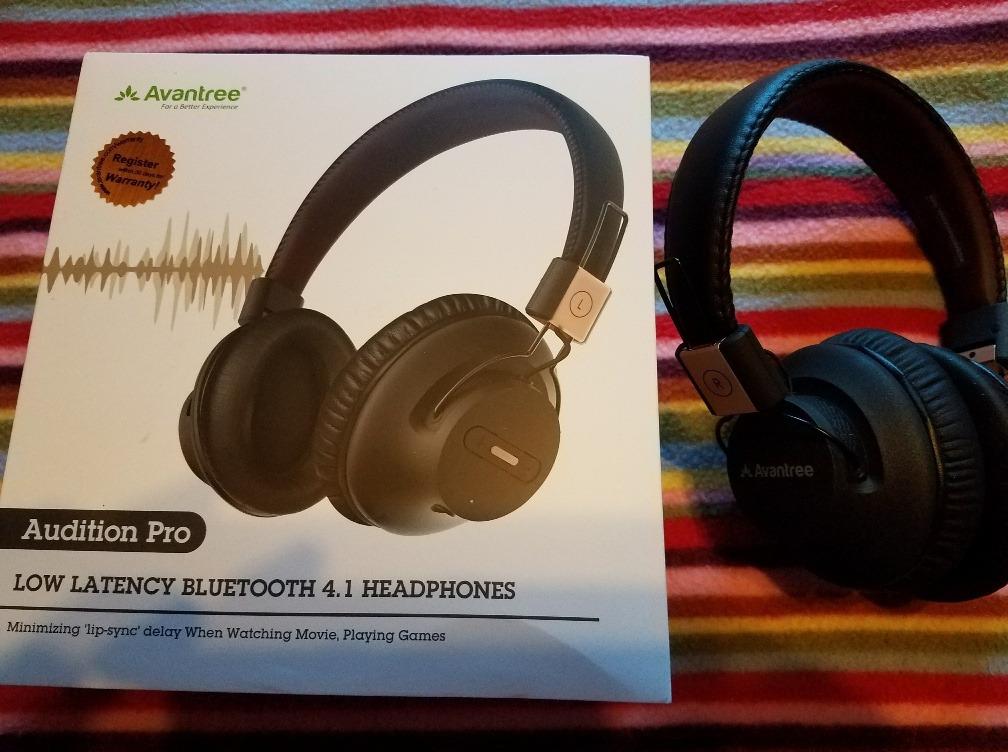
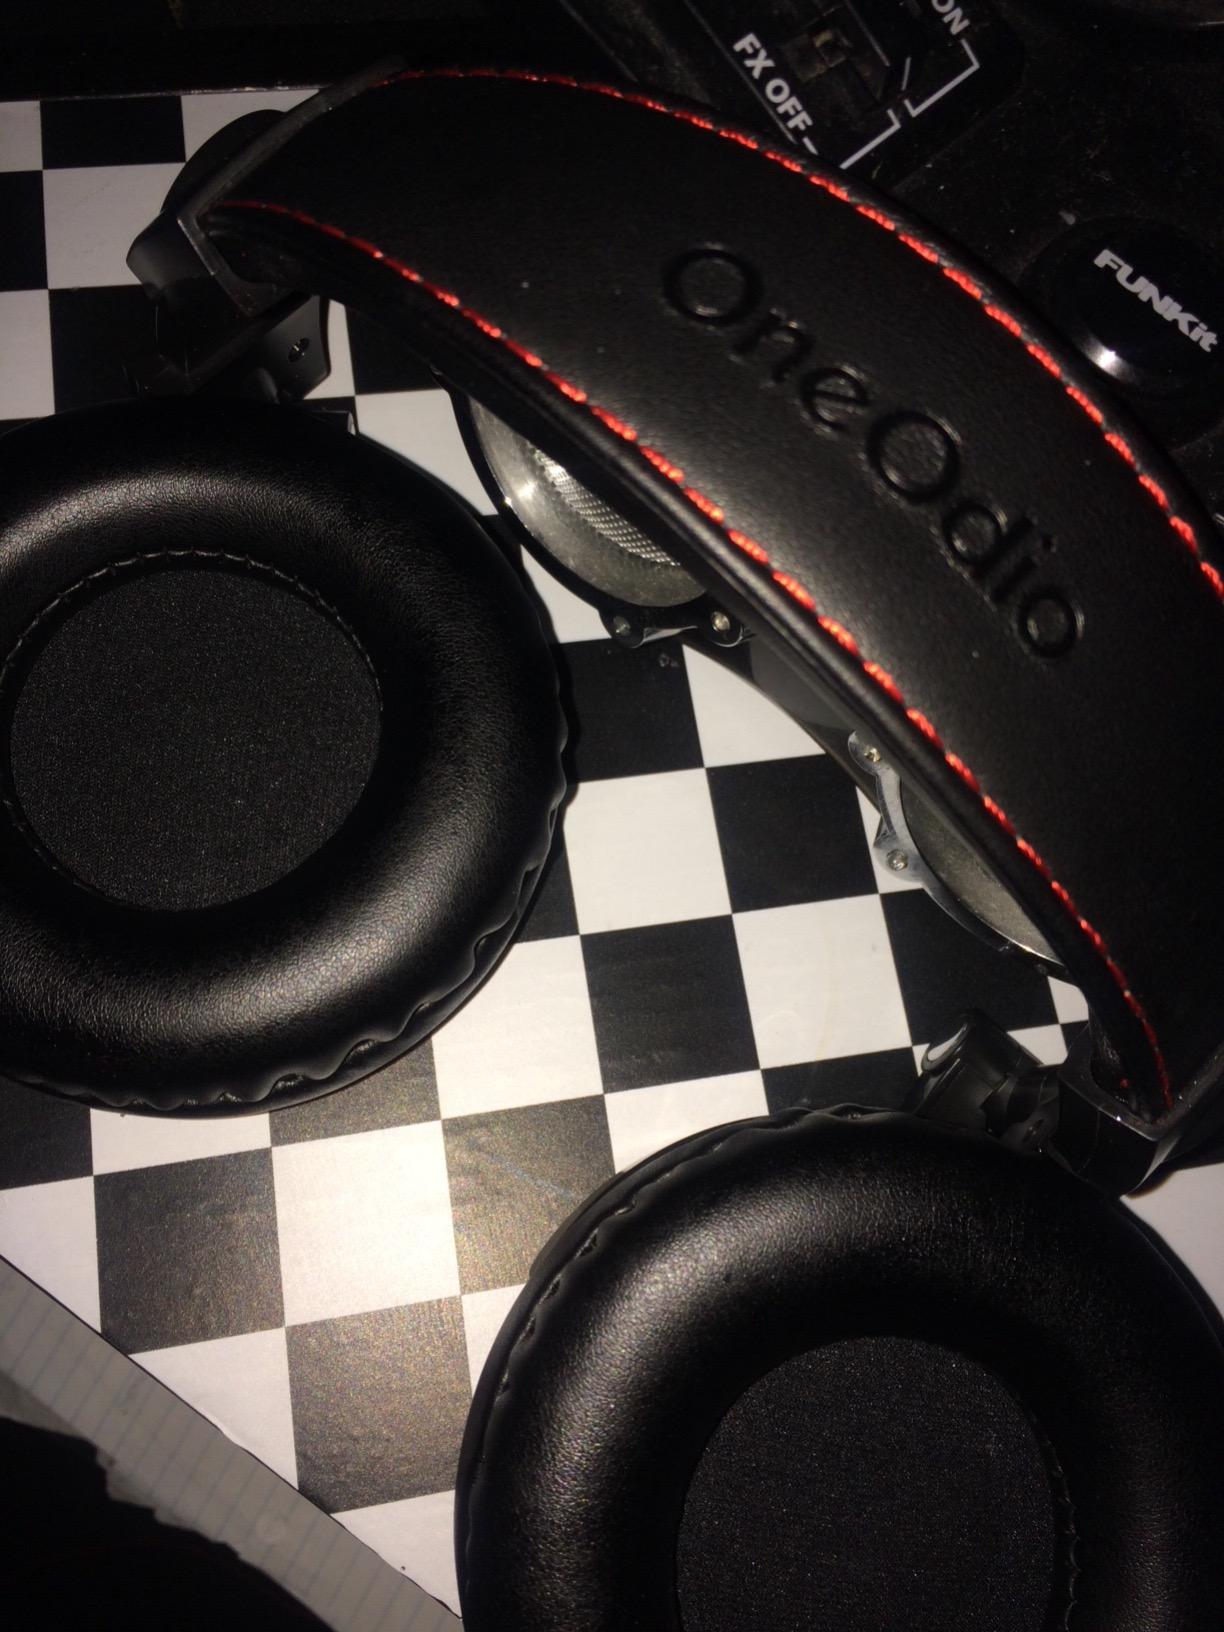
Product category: headphones
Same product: no